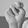
ASL letter: N